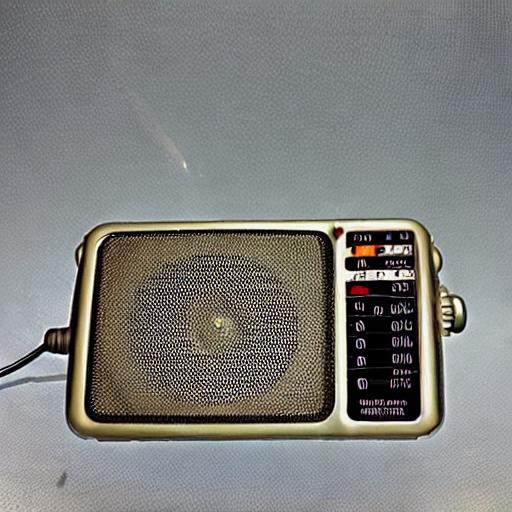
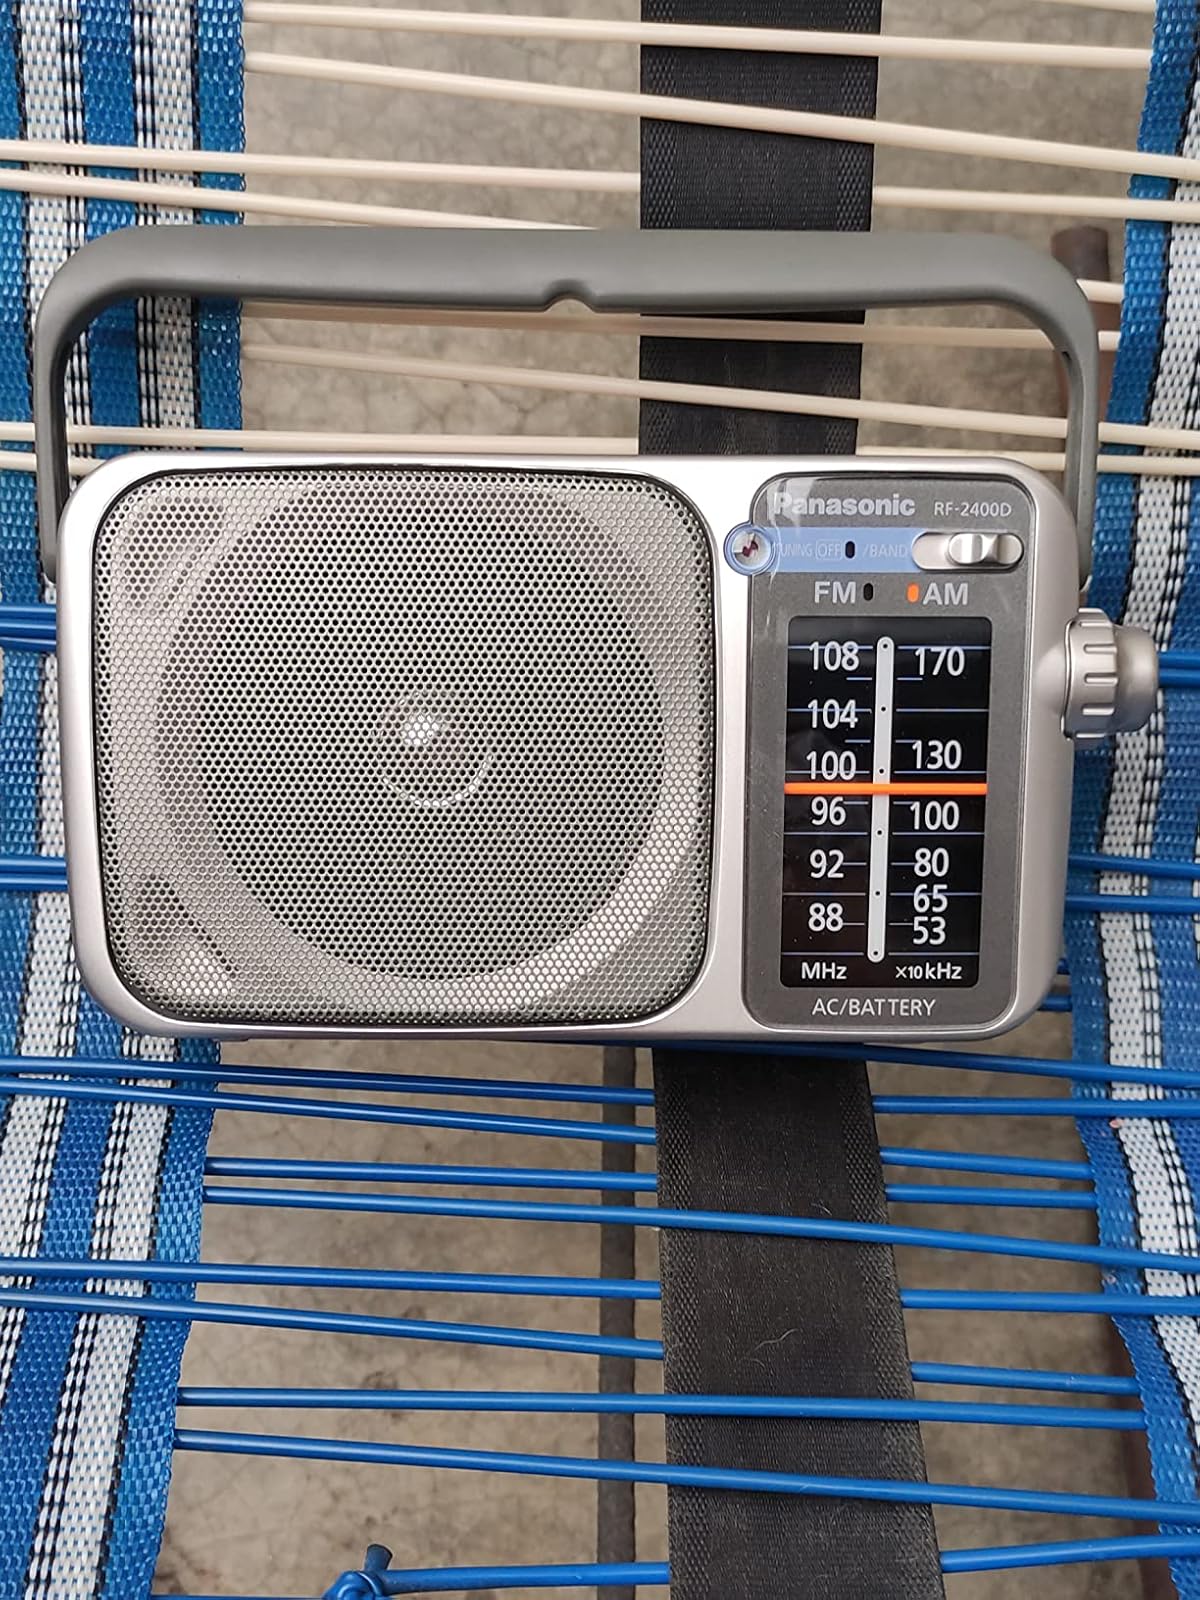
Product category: radio
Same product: no